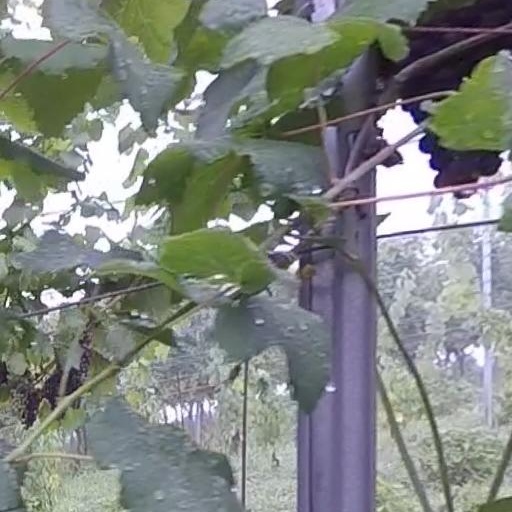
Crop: grape